Sylvan Building

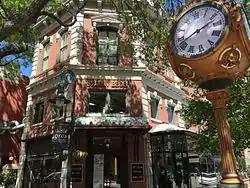

Sylvan Building, originally known as Central National Bank, is a historic commercial building located at Columbia, South Carolina. It was built in 1870, and is a three-story, brick Second Empire style building designed by Samuel Sloan. It features a slate-covered mansard roof.